Rhoda Birley

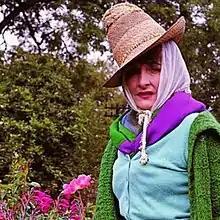
Lady Rhoda Birley in her garden at Charleston Manor, Sussex, c.1970s

Rhoda Vava Mary, Lady Birley (1899–1981) was an Anglo-Irish gardener, model, and artist, known for developing the Charleston Manor gardens and founding the Charleston Manor Festival.